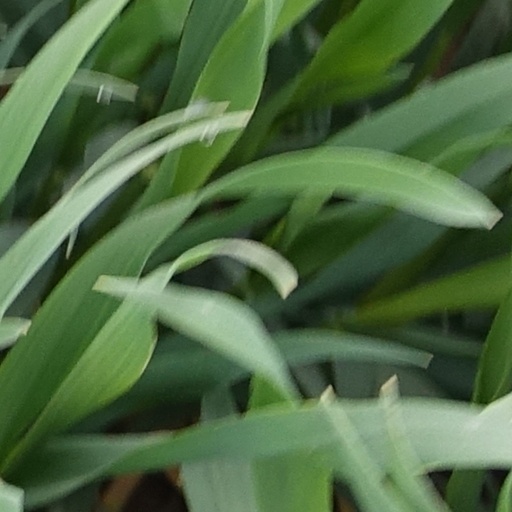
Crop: wheat